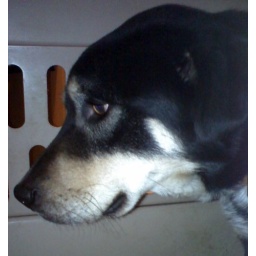
I have to stay here at nights while those rascal cats roam in the house at night.